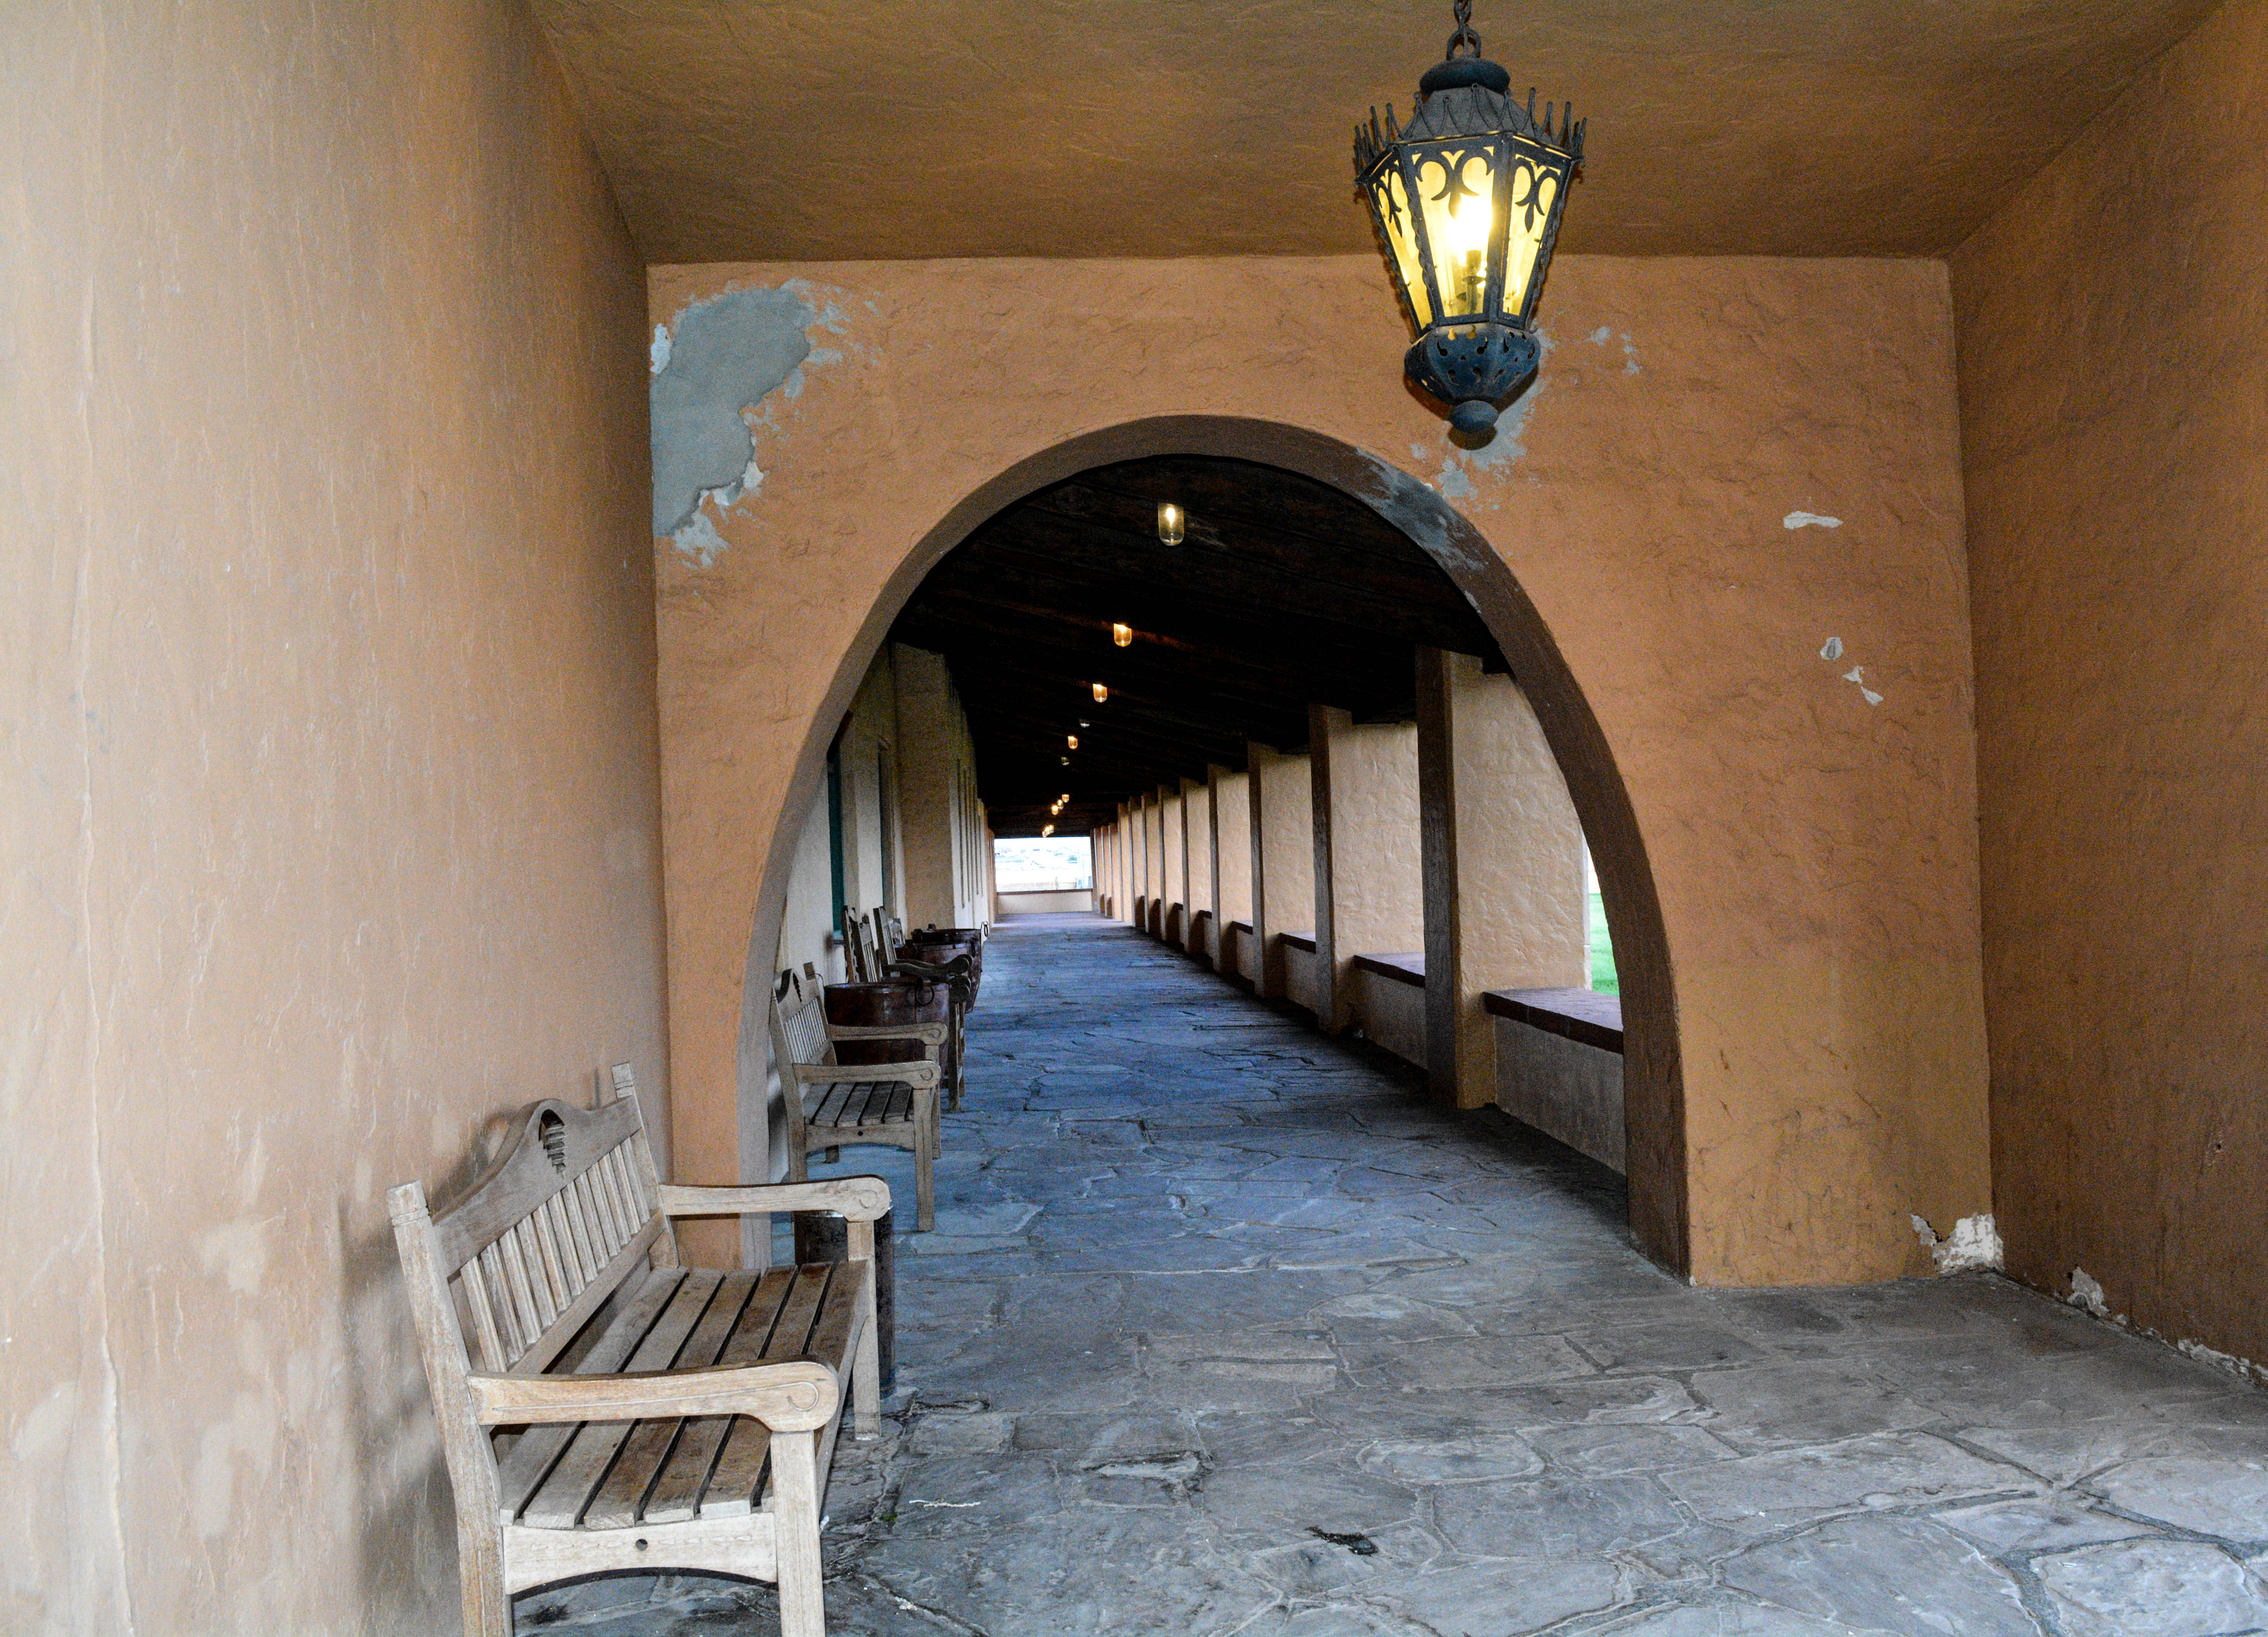
architecture, house, alley, arch, ancient history